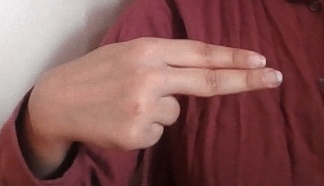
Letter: ain